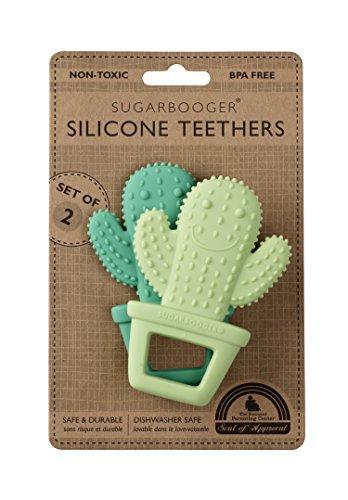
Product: Sugarbooger Silicone Teether Set-of-Two, Happy Cactus
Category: Baby Products | Baby Care | Pacifiers, Teethers & Teething Relief | Teethers
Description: Has a variety of textures that make it fun for baby to explore and can be refrigerated or frozen to further soothe sore and aching gums.
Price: $16.72